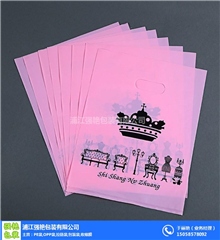
Label: plastic